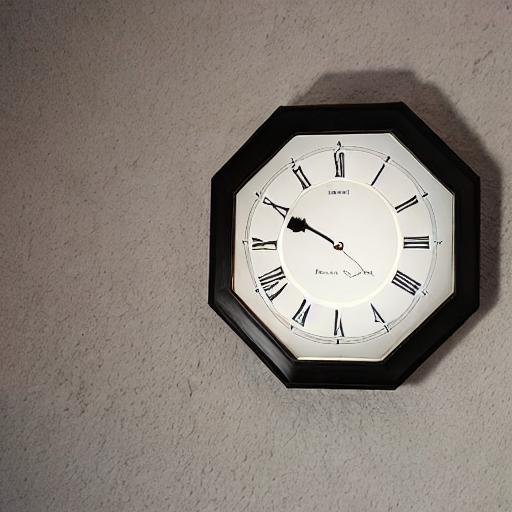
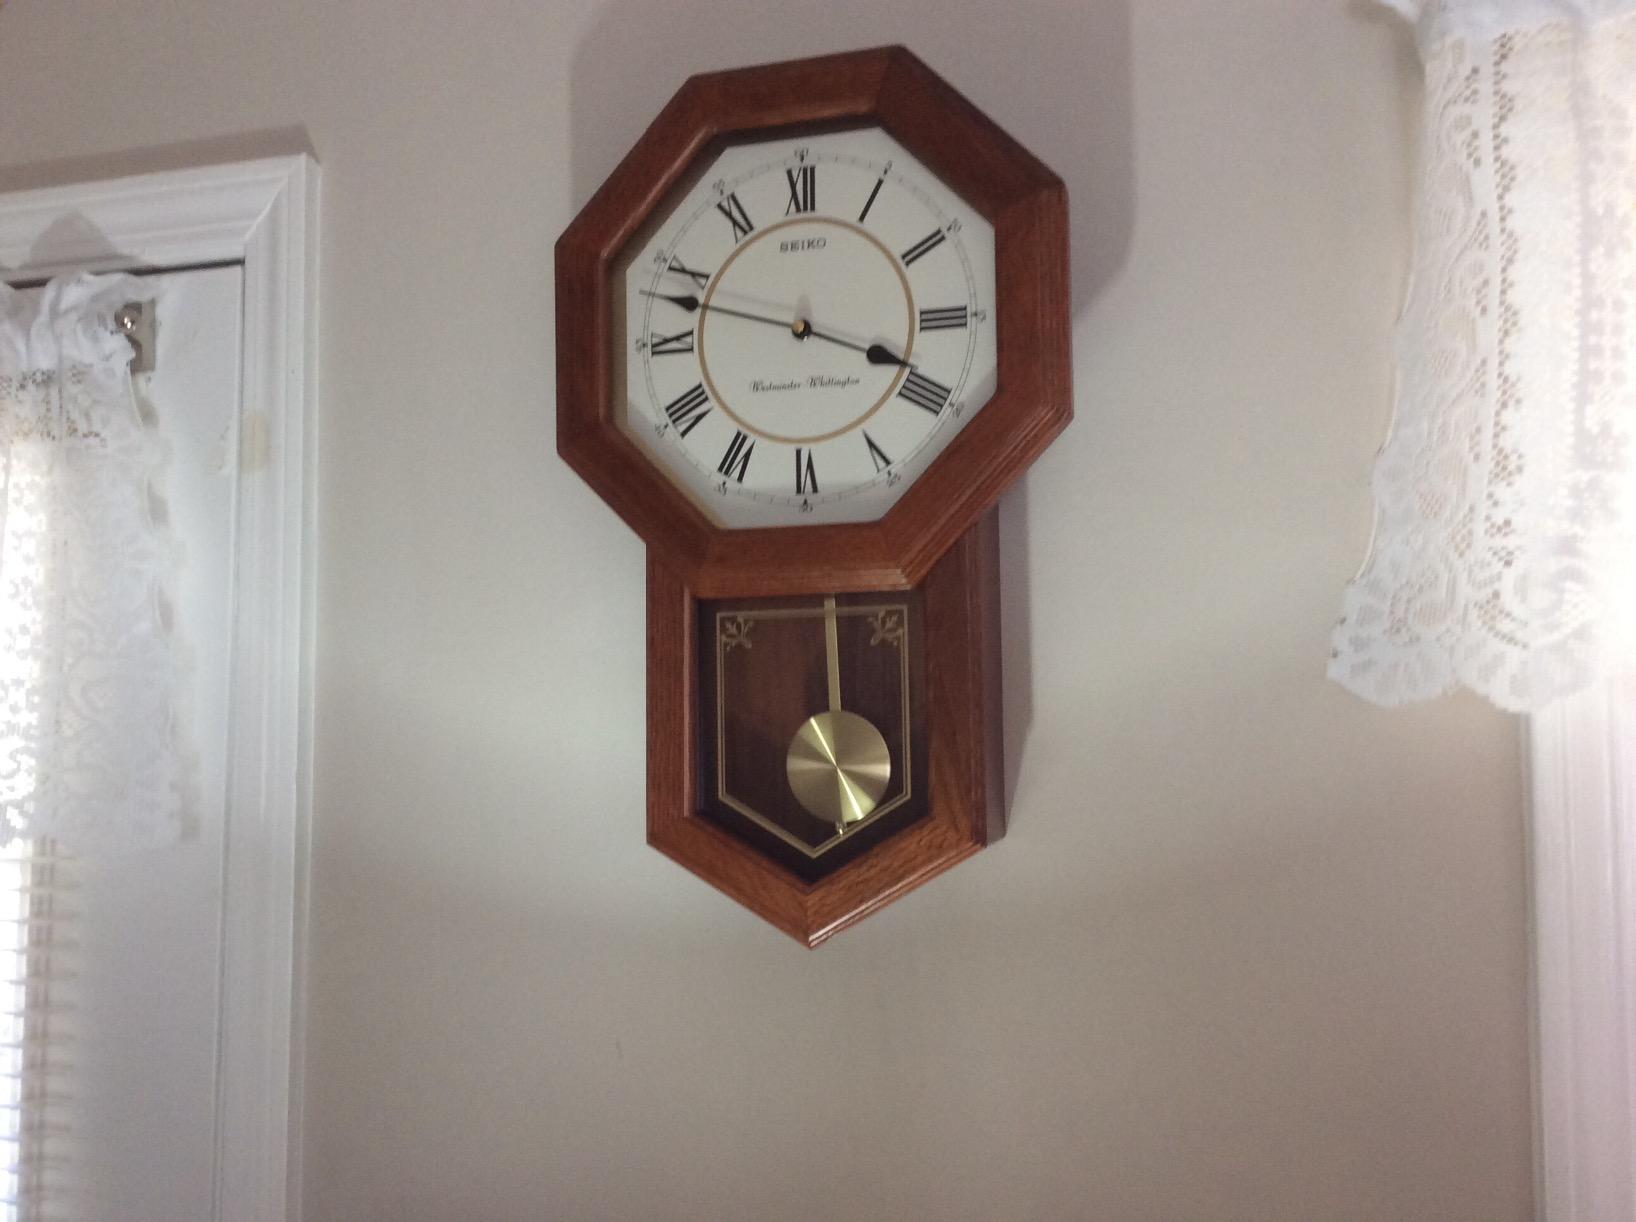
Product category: clock
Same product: no